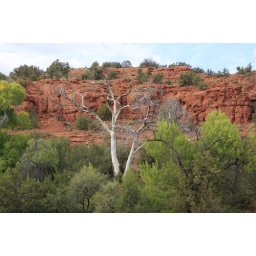
This tree looked good against the red rocks of Sedona